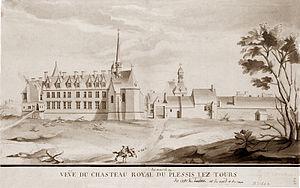
Veüe du chasteau ((Vue du château) royal du Plessis-lez-Tours (Plessis-lès-Tours), inscription au verso: ""Vue du costé (côté) de l'entrée et du nord et du parc"
Quentin Durward est un roman historique de l'auteur écossais Walter Scott, paru en 1823. À travers un épisode de la lutte entre Louis XI et Charles le Téméraire, il évoque le déclin de l'esprit de chevalerie qui animait le système féodal. Le réalisme politique s'impose. Le centralisme se met en place.